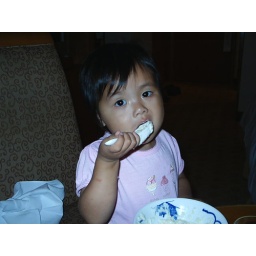
first day, eating in the hotel room. it's congee (watery rice) with chicken and vegetables.